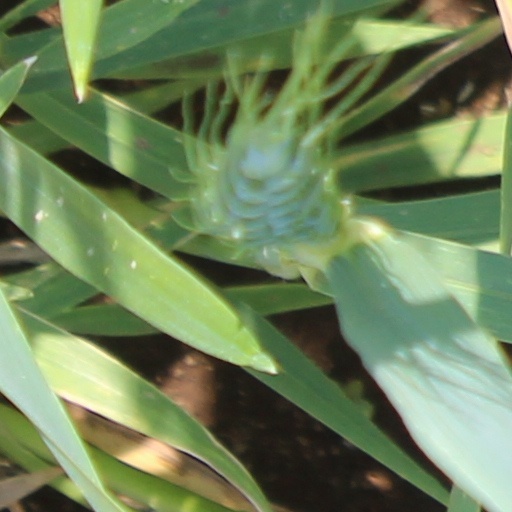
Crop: wheat